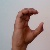
The image shows a hand gesture representing the letter 'C' in Indian Sign Language.